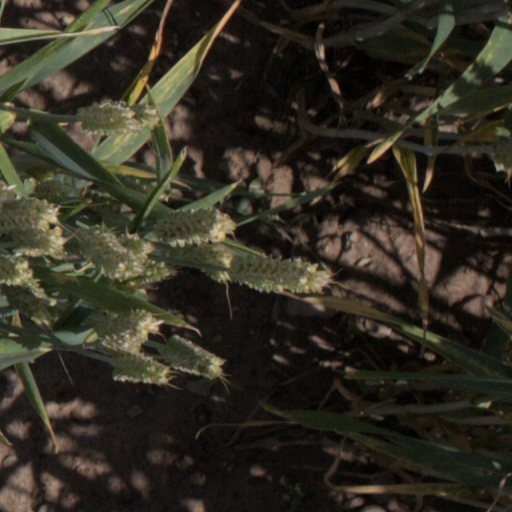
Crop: wheat